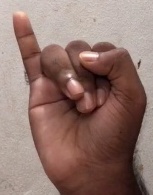
ASL sign: I